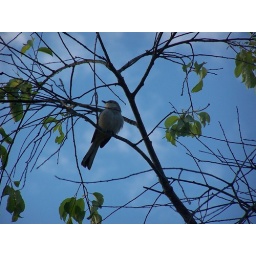
bird in tree